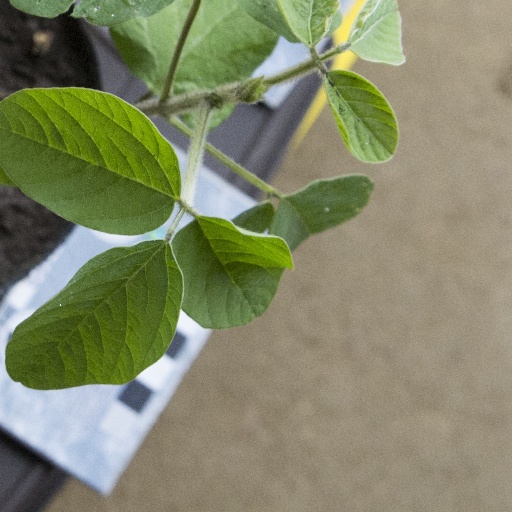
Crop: soybean